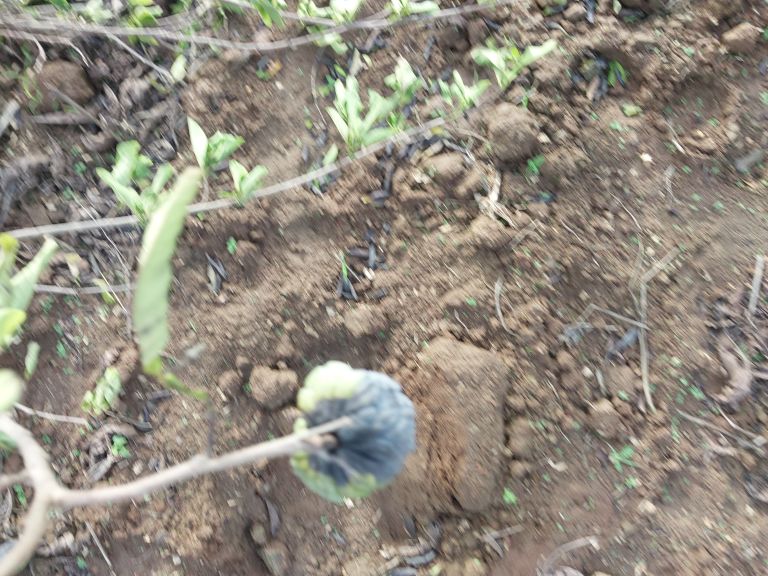
Disease label: Blank Canker